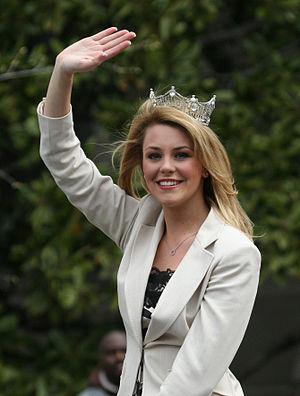
Lauren Paige Nelson, née le 26 novembre 1986 à Lawton, en Oklahoma, aux États-Unis, est une reine de beauté américaine, élue Miss Oklahoma 2006, puis Miss America 2007.
Miss America est un concours de beauté se déroulant annuellement aux États-Unis et mettant en compétition des jeunes femmes représentant chaque État américain. La gagnante, désignée lors d'une finale, se voit remettre le titre de « Miss America » pour une année et reçoit une bourse d'étude.